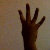
The image shows a hand gesture representing the number 4 in Indian Sign Language.